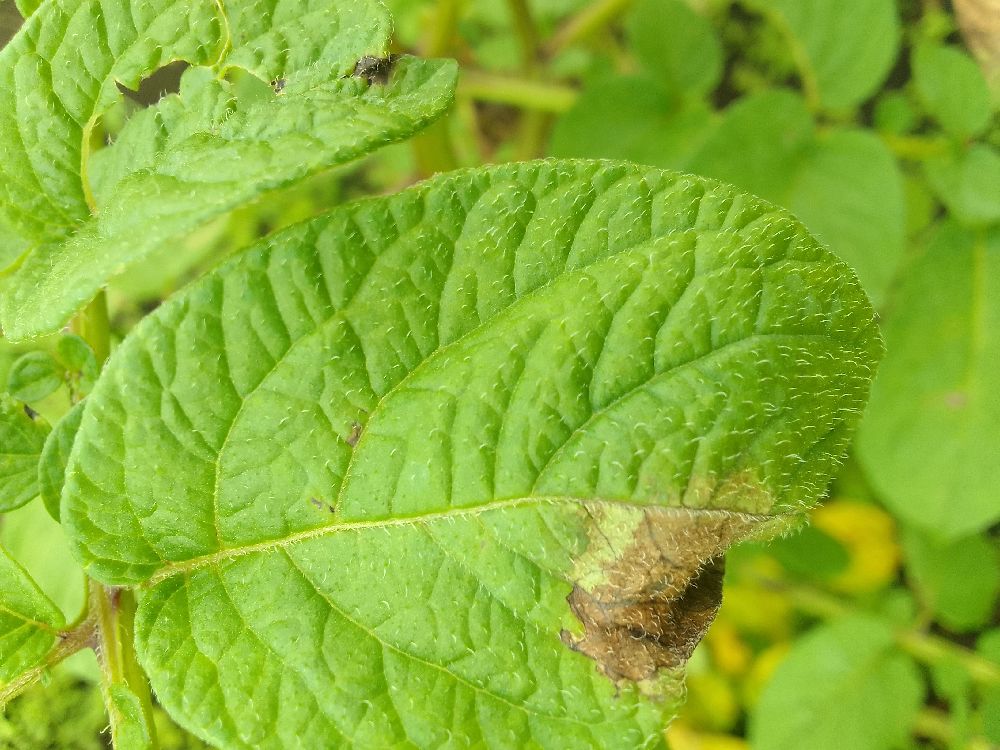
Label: Late blight